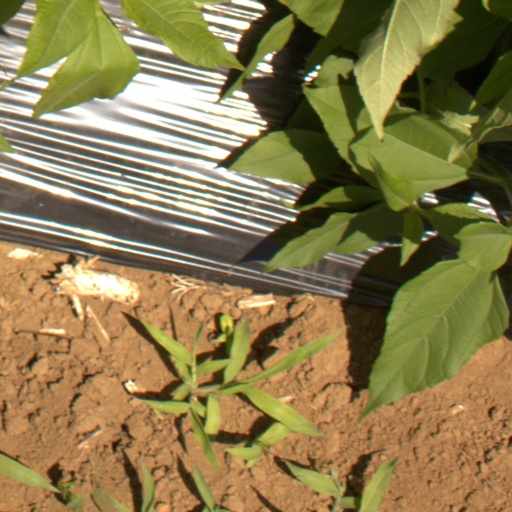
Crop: Jerusalem artichoke